Jerico DeAngelo

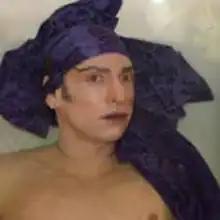
Jerico DeAngelo as God of Death and Resurrection

Anthony Joseph Eisenschmidt (born January 22, 1967), known professionally as Jerico DeAngelo and Jerico of the Angels, is an American multimedia performance artist, singer, songwriter, composer, actor, and art-video maker. He is noted for his contributions to the New York City art world for being among the first to incorporate "human" blood-drinking during performance art with his original music recordings.